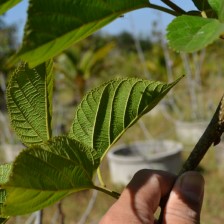
Variety: TaiwanStraberry